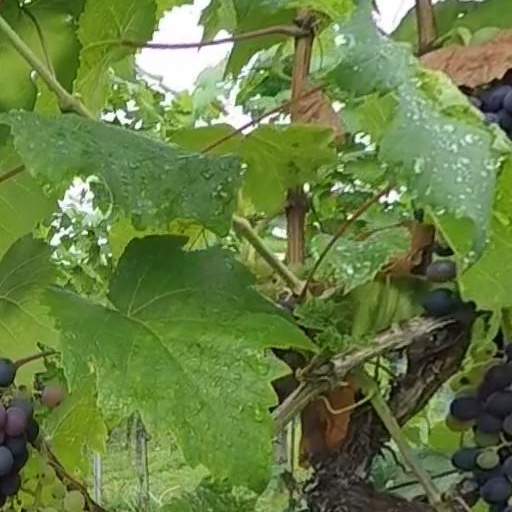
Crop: grape